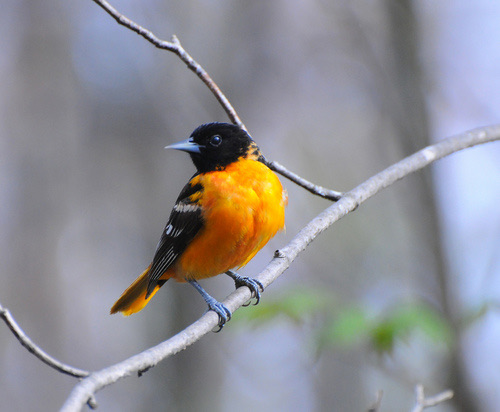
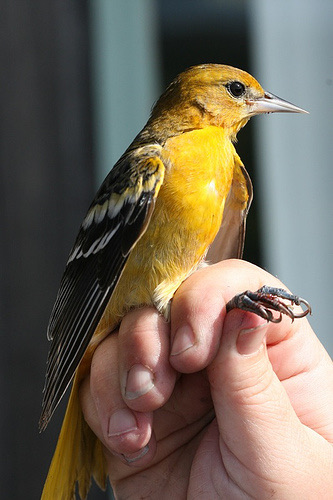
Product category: misc
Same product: yes